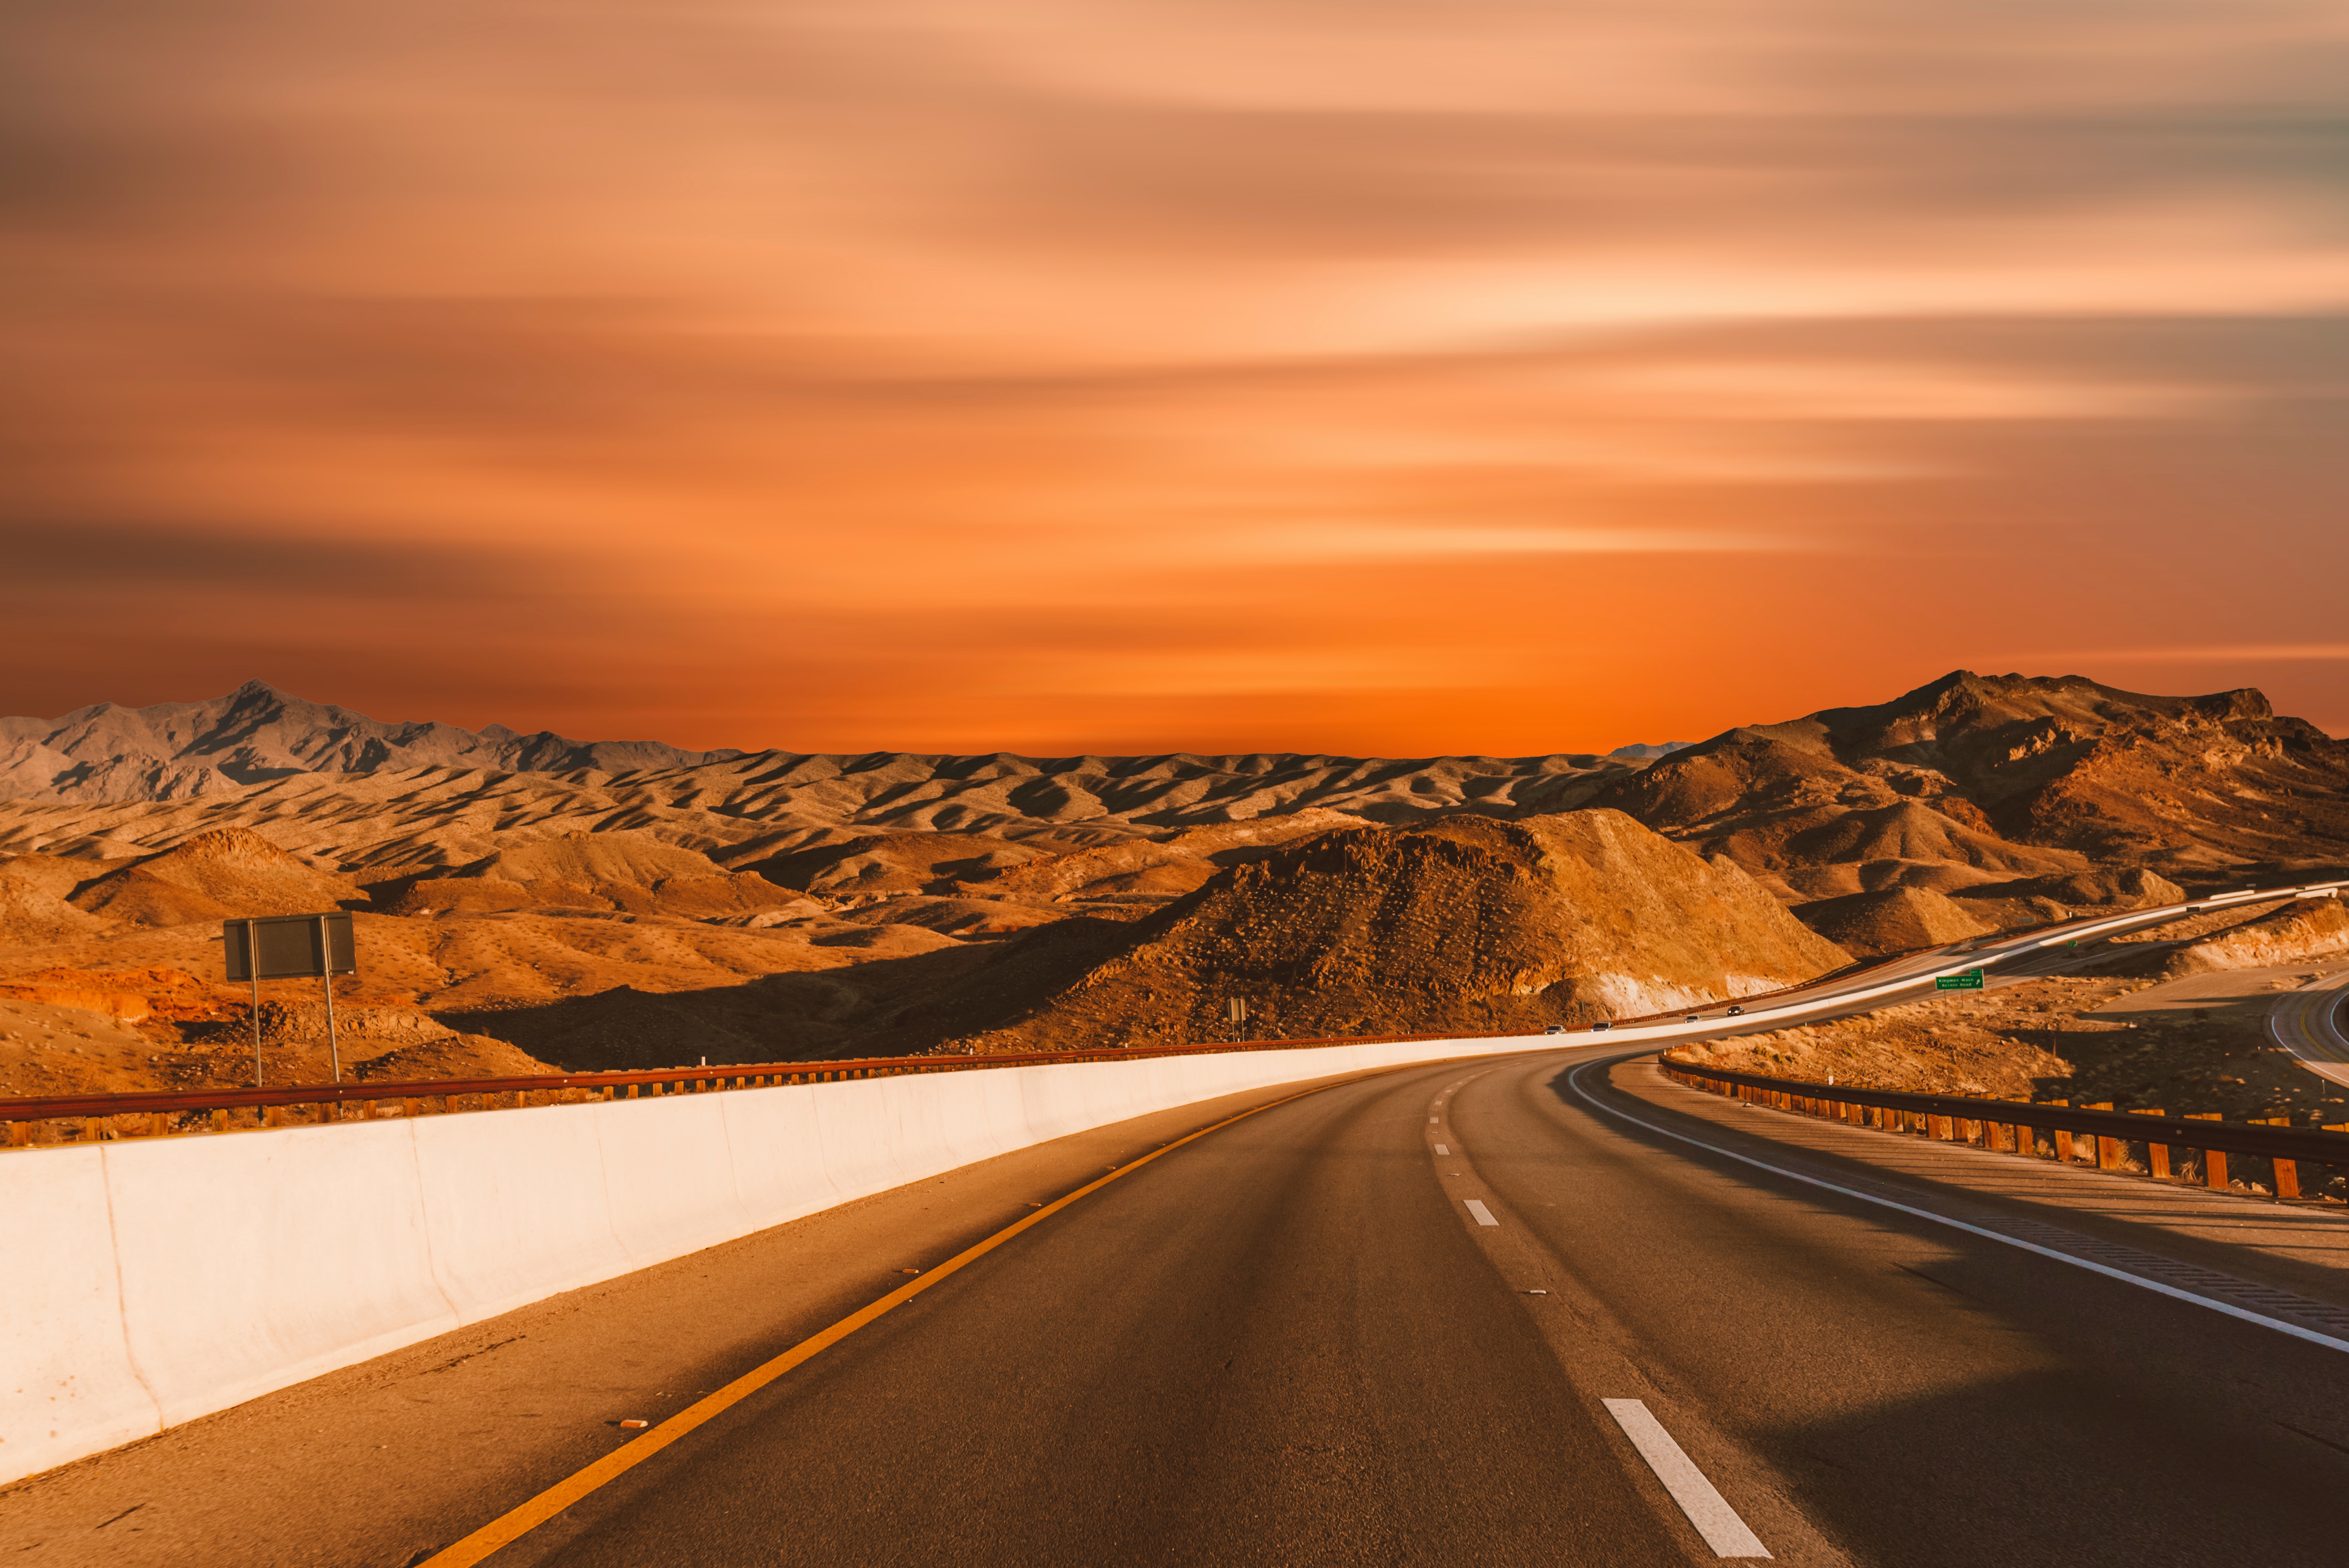
road, sky, highway, natural environment, horizon, asphalt, yellow, infrastructure, freeway, orange, mode of transport, cloud, landscape, road trip, tree, hill, mountain, sunset, evening, road surface, desert, geology, wadi, sunlight, thoroughfare, national park, mountain range, dusk, valley, wildlife, nonbuilding structure, aeolian landform, vacation, plain, mountain pass